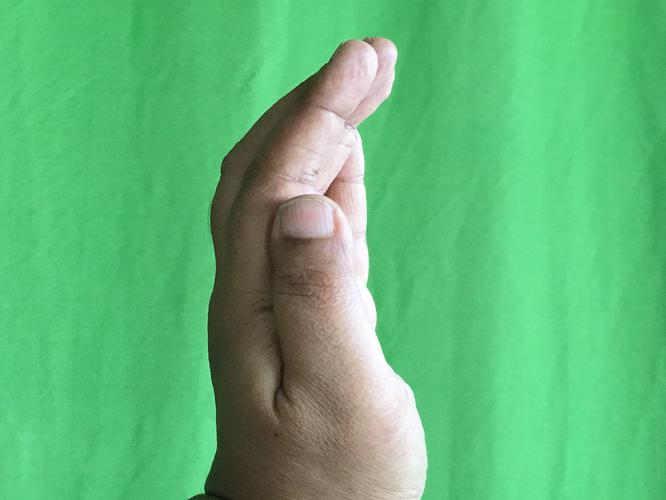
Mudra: Sarpasirsha
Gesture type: single_hand